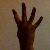
The image shows a hand gesture representing the number 4 in Indian Sign Language.